Chamak copper plates

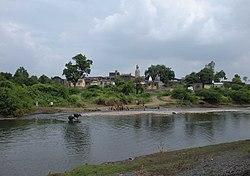
Chamak Khurd village in 2012

The Chamak copper-plate charter was read and published by John Faithfull Fleet in 1888. The record was subsequently published by V. V. Mirashi in 1963.